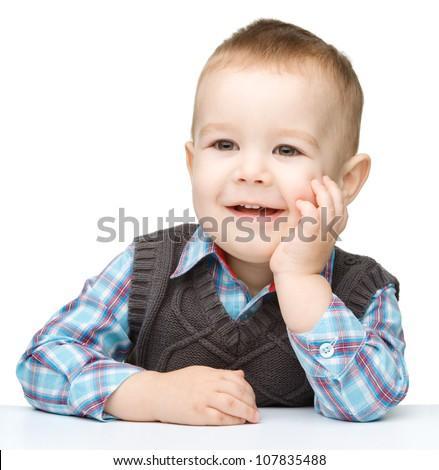
portrait of a cute cheerful little boy , who is smiling while sitting at table , isolated over white